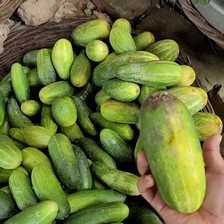
Label: cucumber